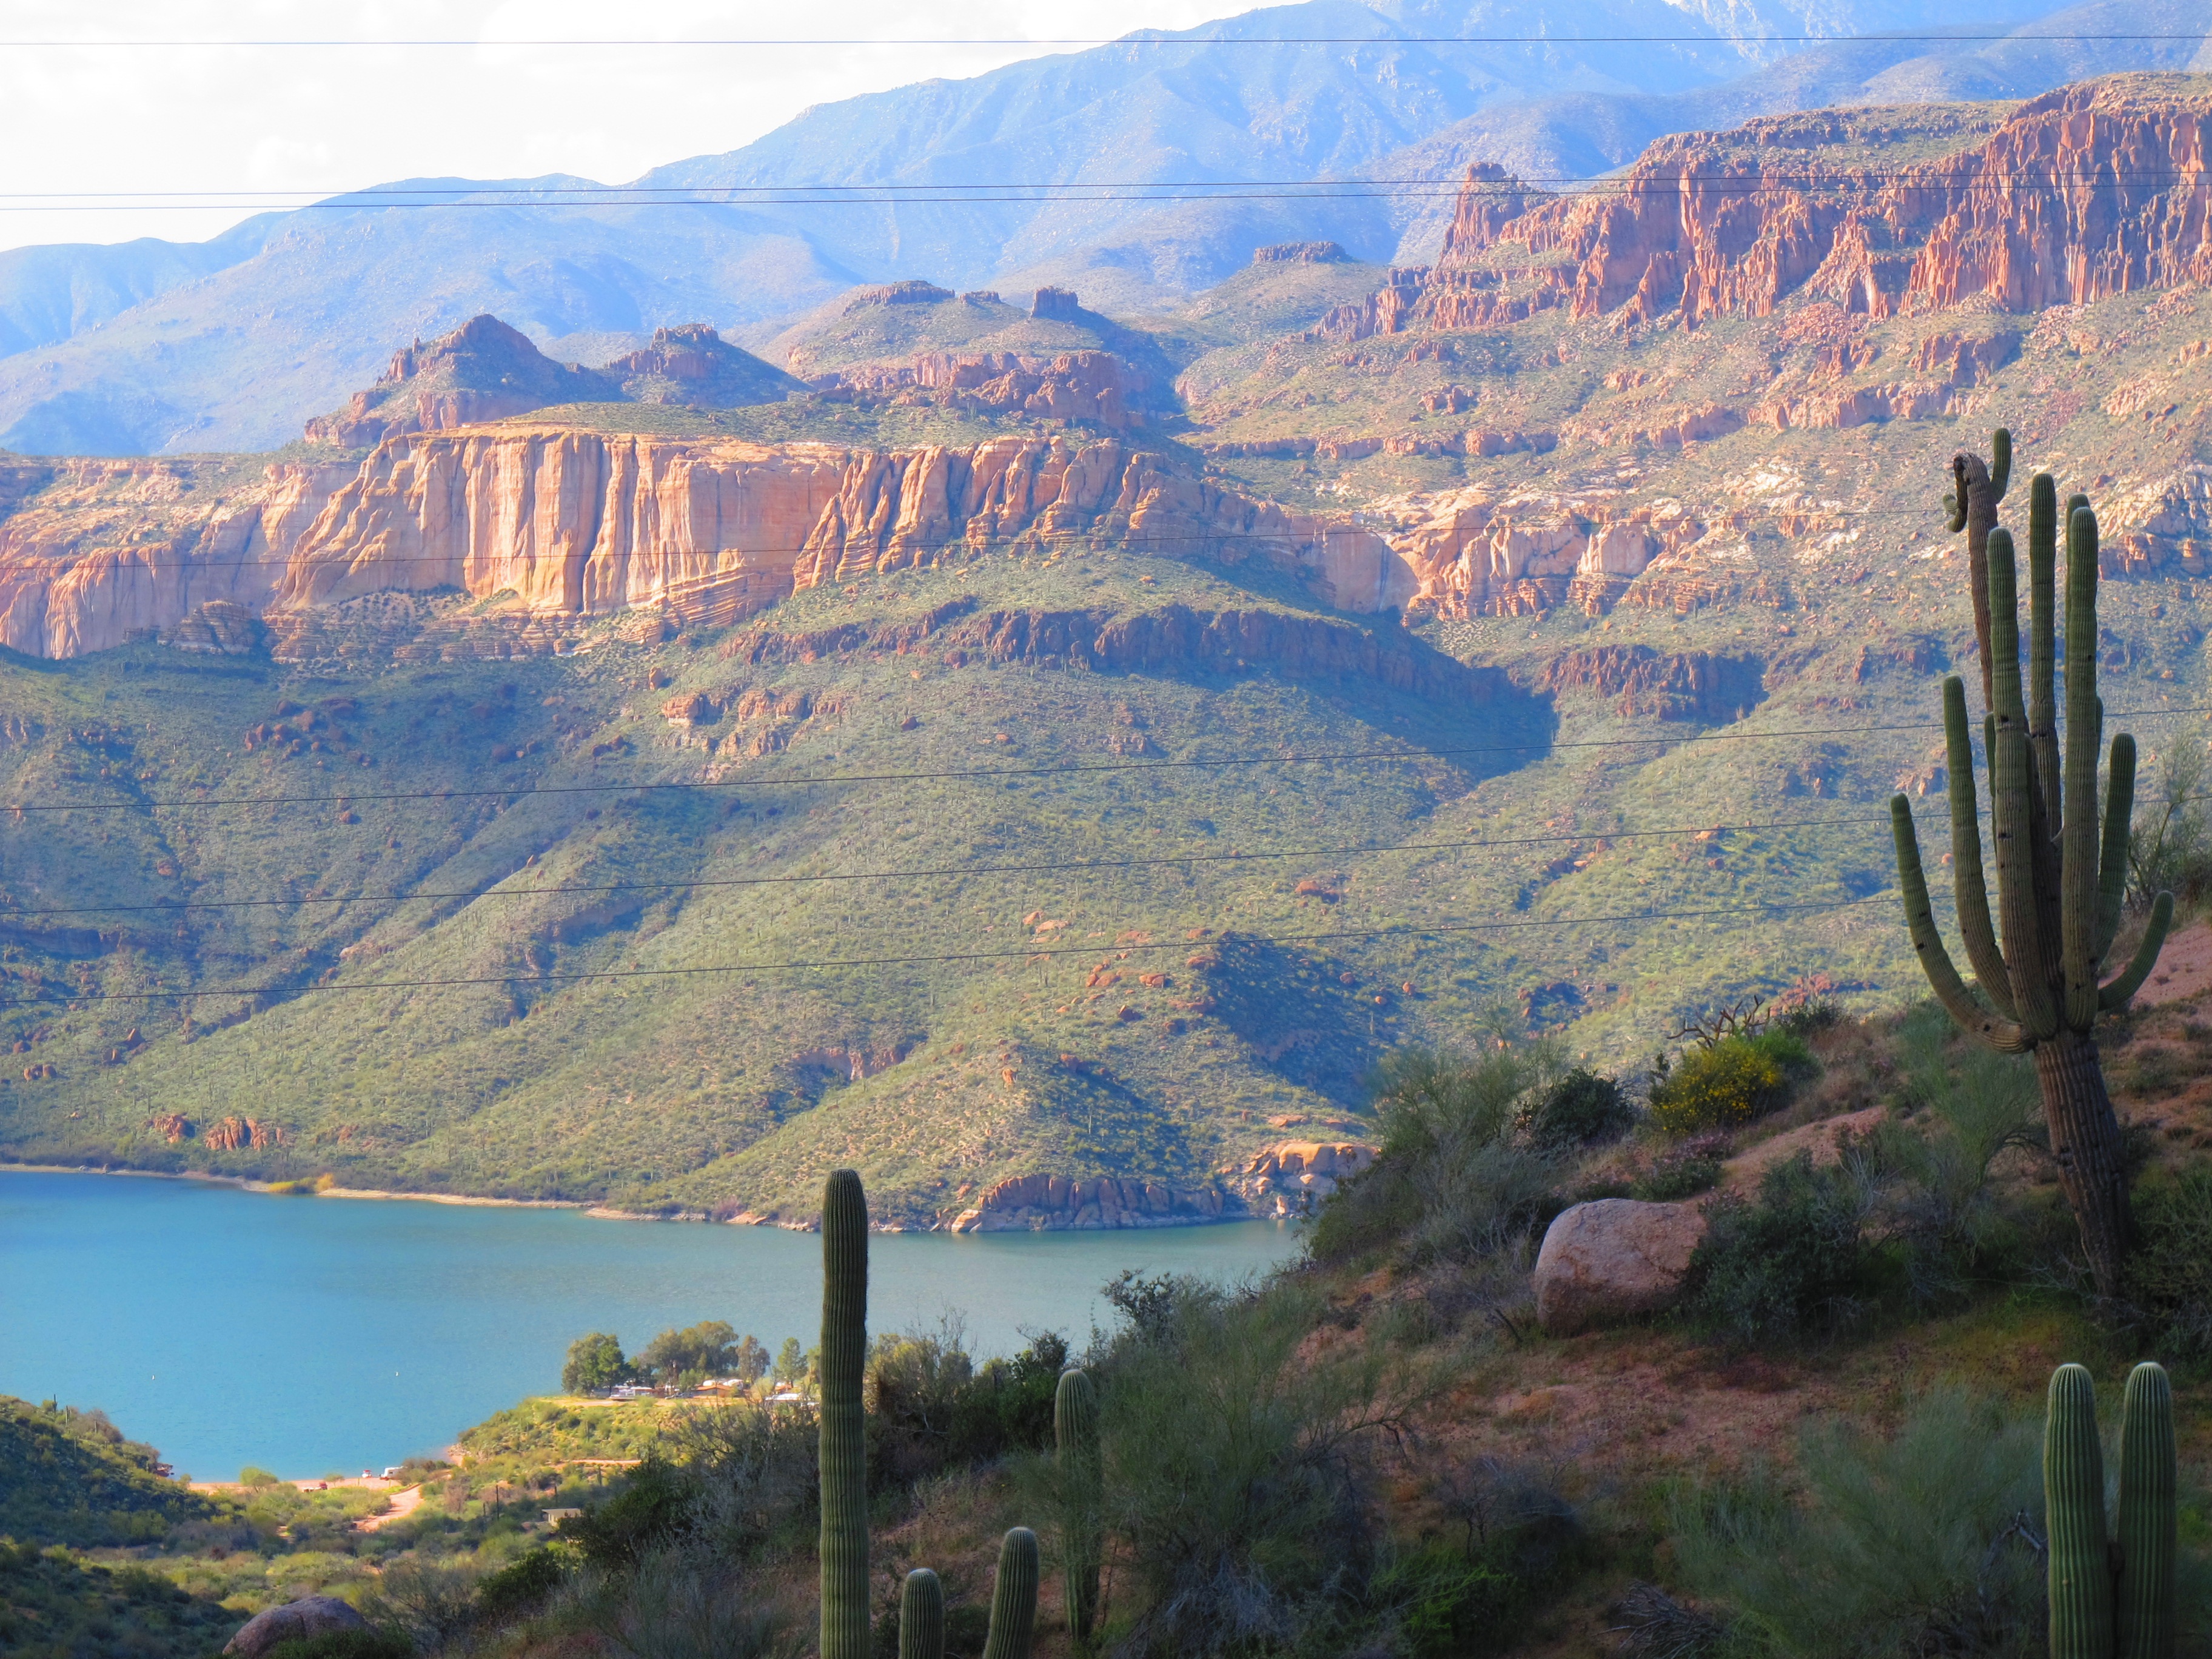
landscape, wilderness, mountain, lake, valley, mountain range, canyon, arizona, plateau, phoenix, landform, geographical feature, mountainous landforms, apache trail